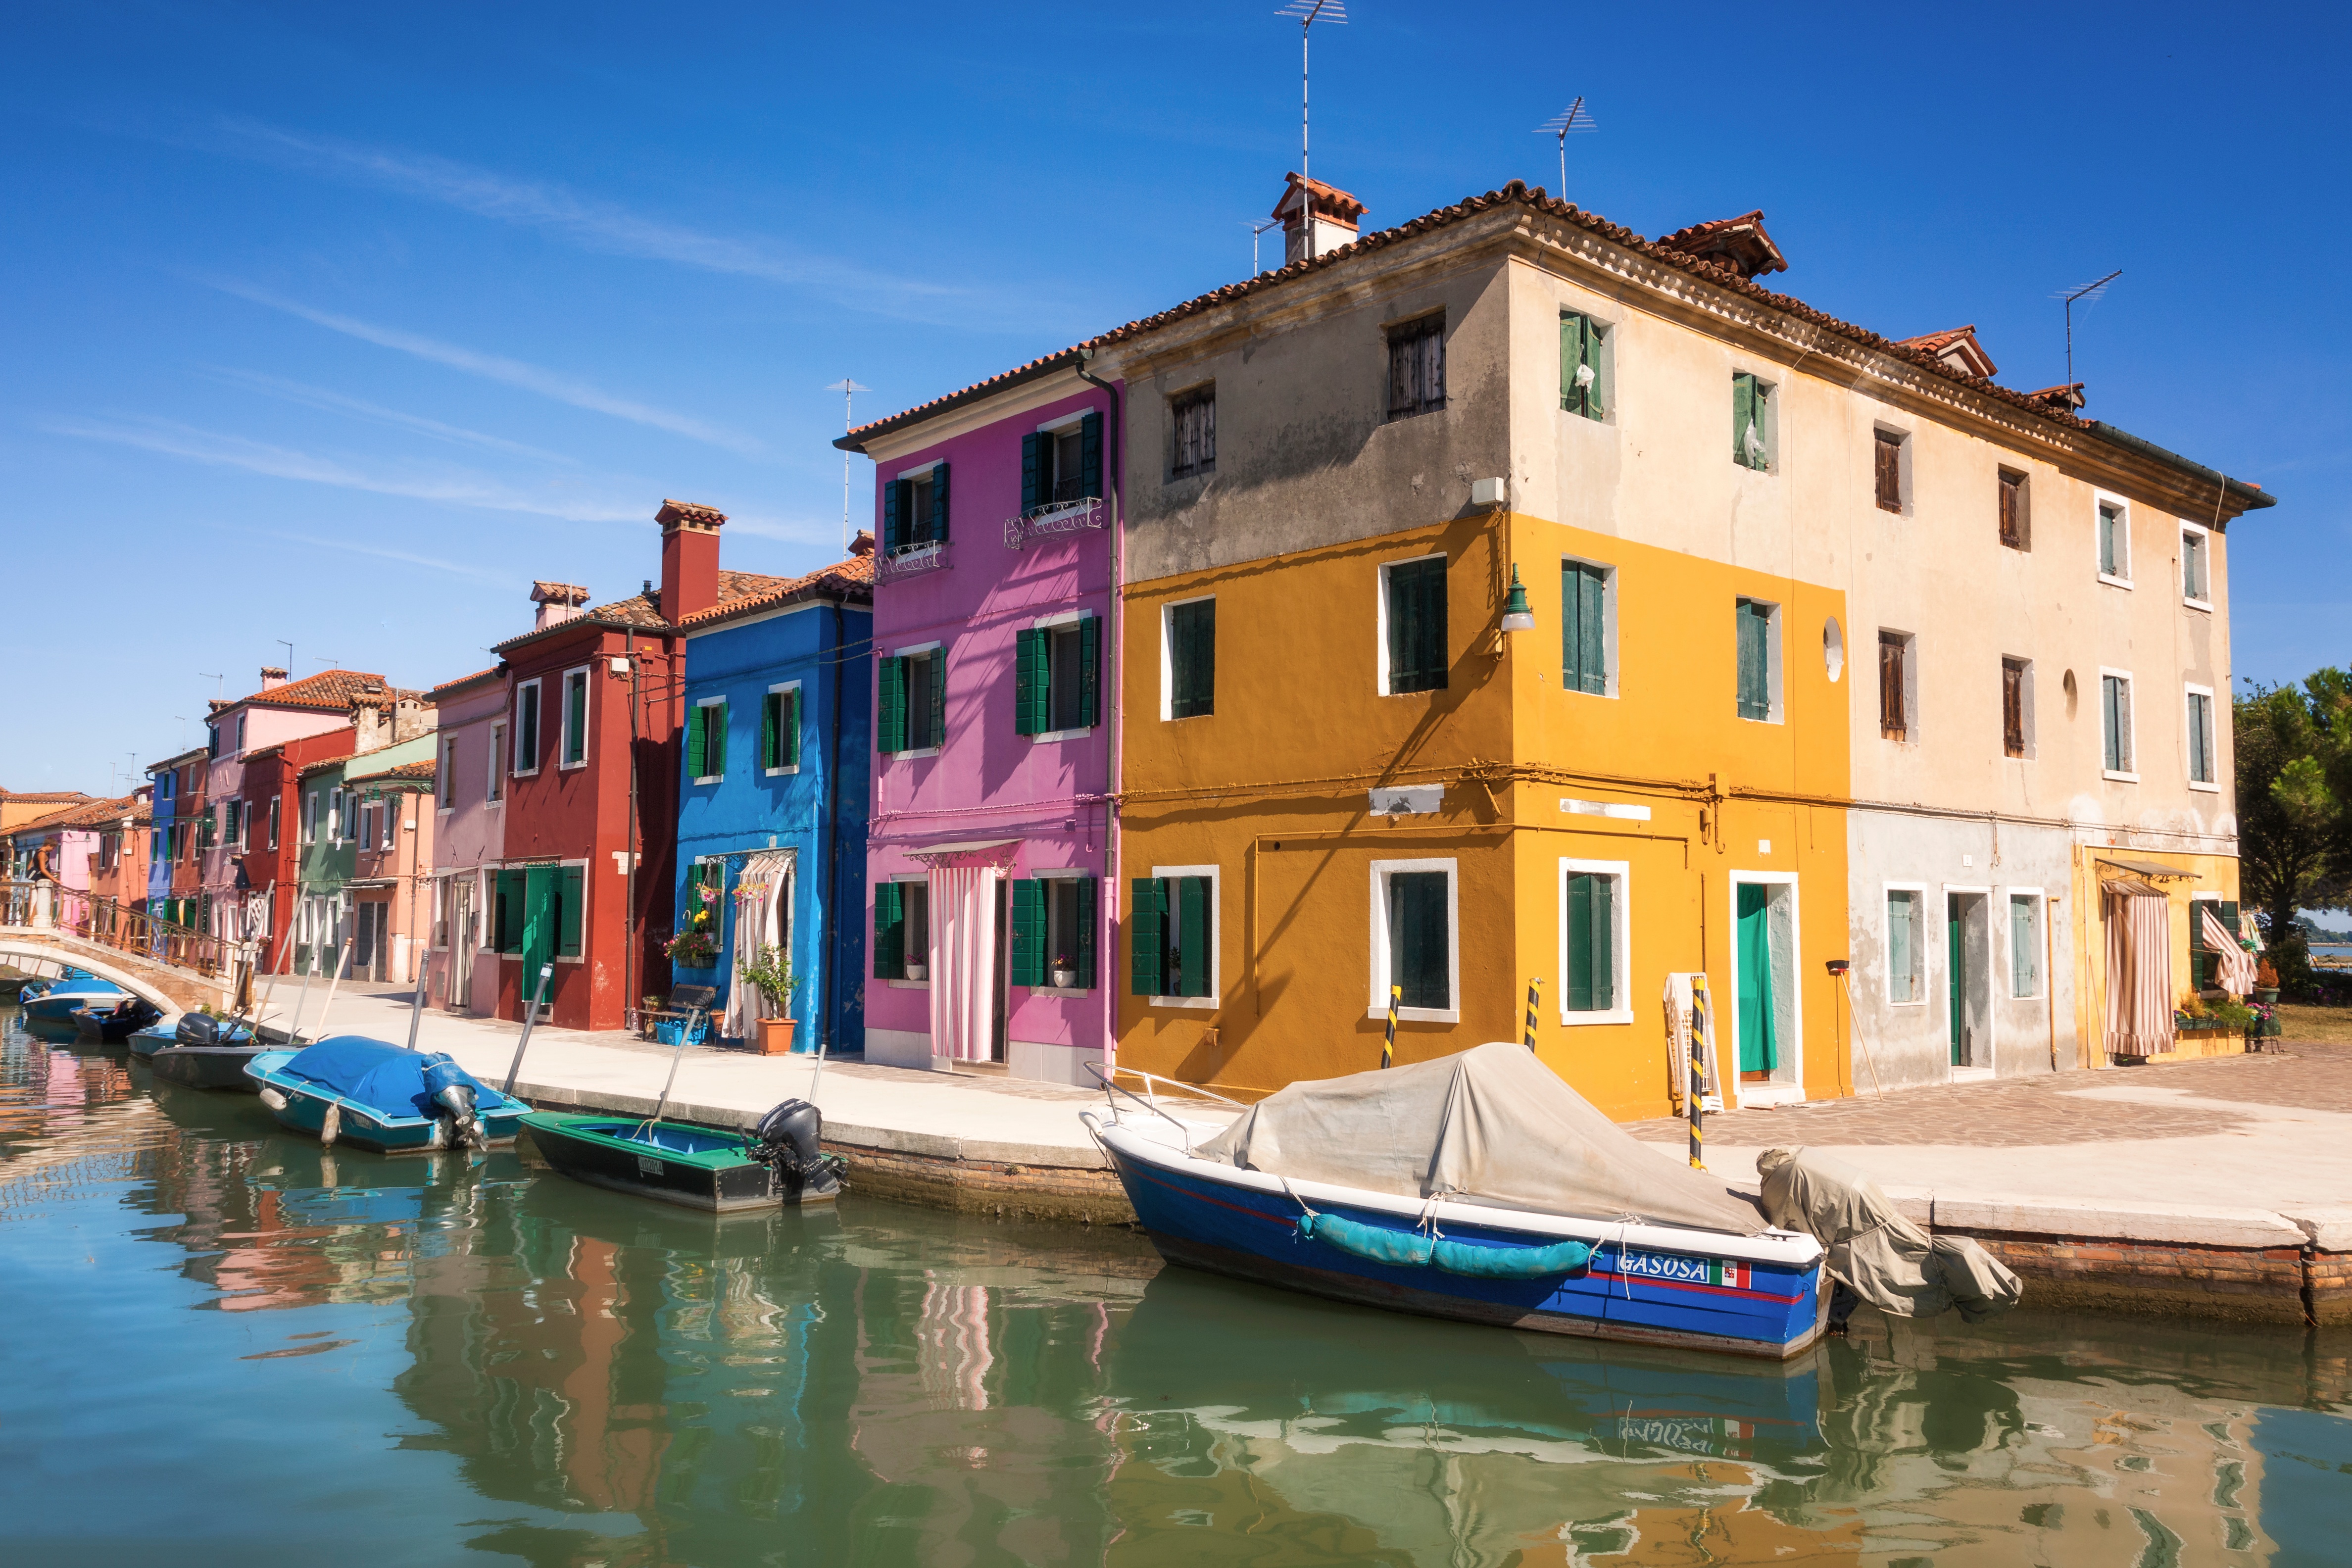
sea, dock, boat, house, town, canal, cityscape, vacation, vehicle, italy, facade, marina, apartment, waterway, estate